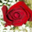
Label: rose